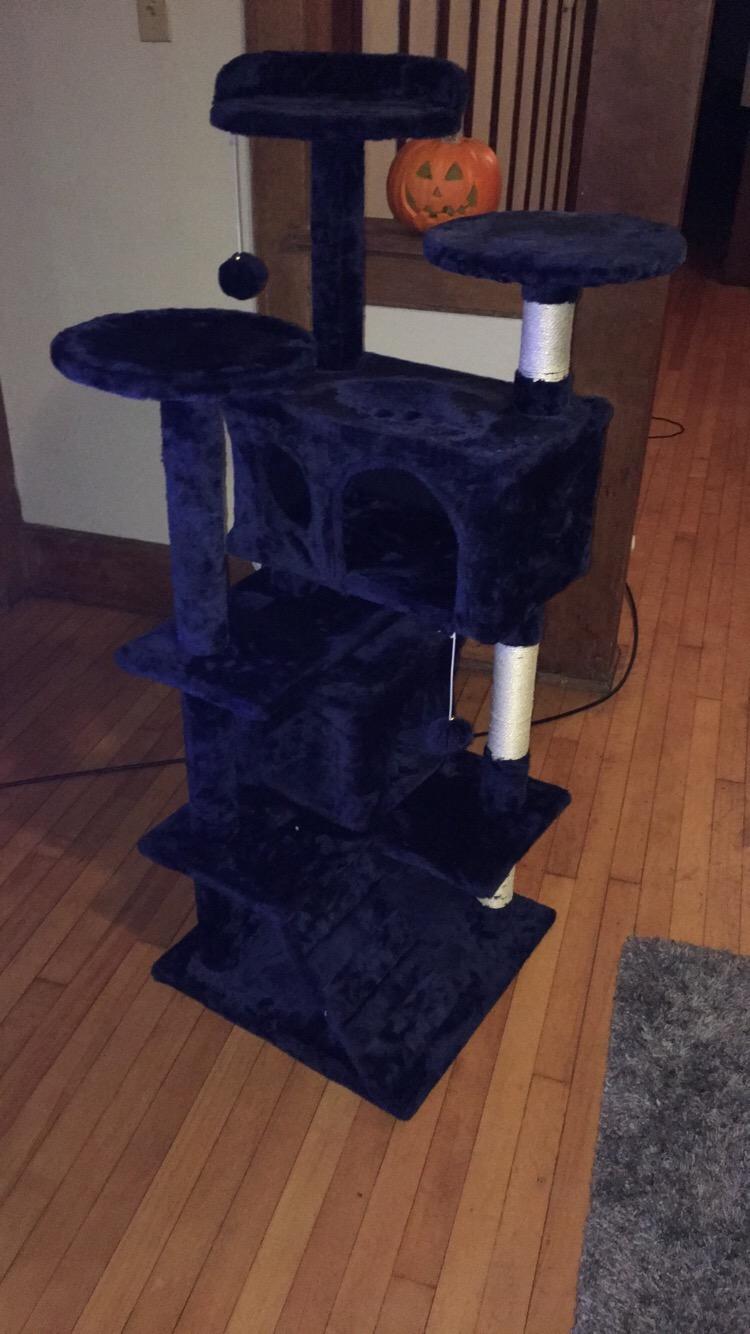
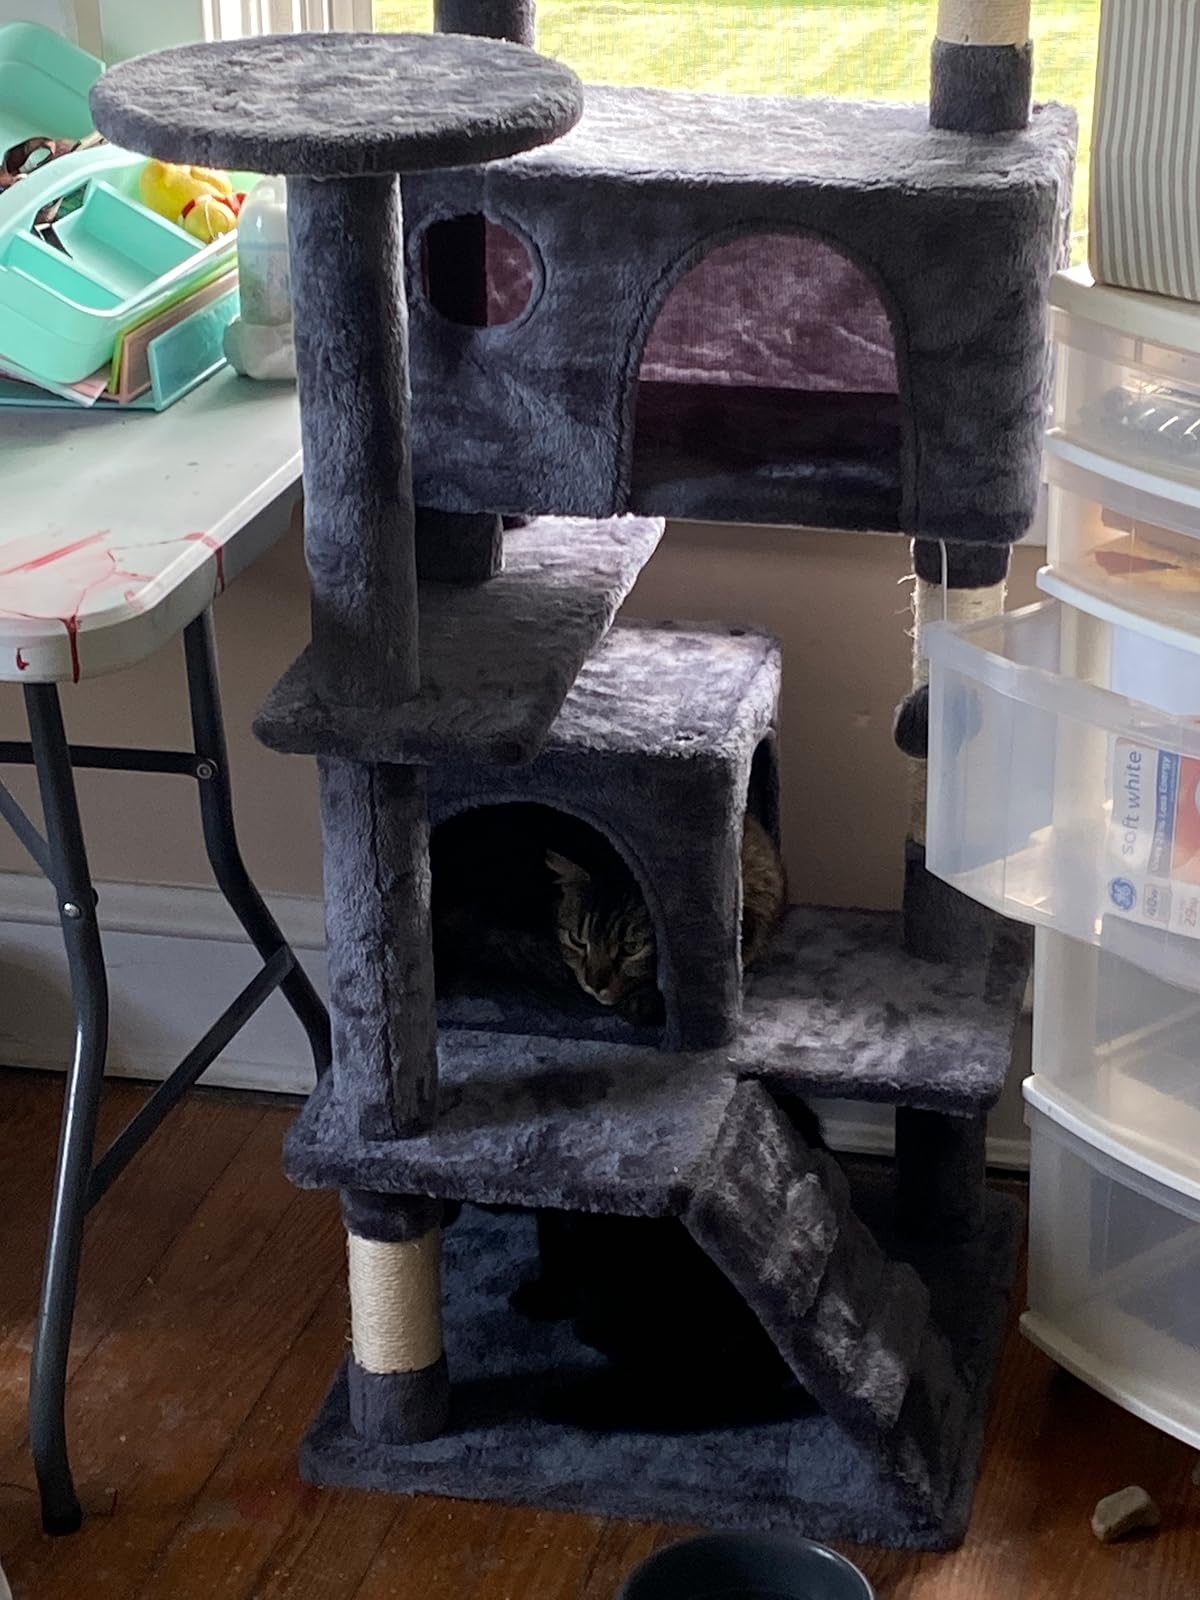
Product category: items_cat tree
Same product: no